Shadow of the Eagle (1950 film)

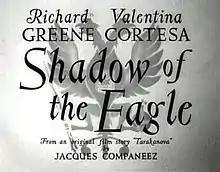

Shadow of the Eagle is a 1950 British-Italian historical drama film directed by Sidney Salkow and starring Richard Greene, Valentina Cortese and Greta Gynt. It was written Doreen Montgomery and Hagar Wilde based on a story by Jacques Companéez. A separate Italian version "The Rival of the Empress" was released in 1951.